Bob Vylan

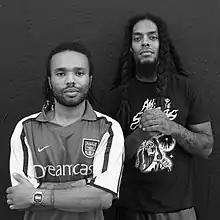
Bobbie Vylan and Bobby Vylan in Los Angeles, 2022

Bob Vylan is an English punk rap duo based in London. Their work merges elements of punk rock, hip hop, grime, and hardcore, and features criticisms of the British establishment, inequality, racism, sexism, and homophobia. The members are Bobby Vylan on vocals and guitar, and Bobbie Vylan on drums; both are stage names meant to maintain their privacy in the face of what they describe as a surveillance state. They refer to themselves as "the Bobs". The group has released four albums beginning with their self-released 2019 debut "Dread", and are most recently signed to the record label Ghost Theatre.